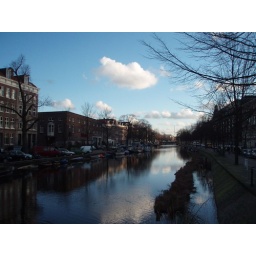
blue sky over the canals